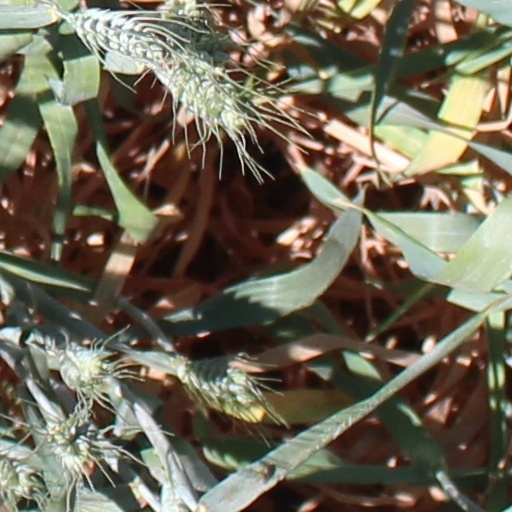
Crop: wheat